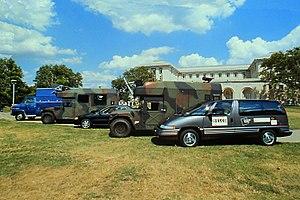
Un véhicule autonome est un véhicule automobile apte à rouler, sur route ouverte, sans intervention d'un conducteur. Le concept vise à développer et produire un véhicule pouvant réellement circuler sur la voie publique dans le trafic sans intervention humaine en toutes situations, à terme. C'est une application typique du domaine de la robotique mobile dans laquelle de nombreux acteurs sont engagés. Néanmoins de nombreuses questions techniques, légales, psychologiques et juridiques restent non résolues.